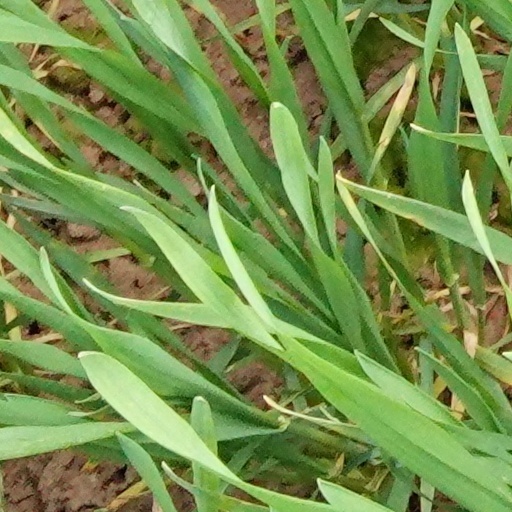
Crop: wheat